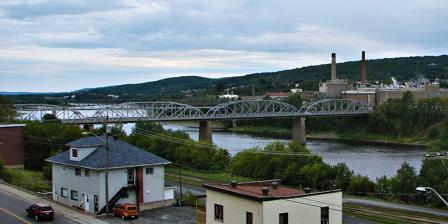
Building: Edmundston–Madawaska Bridge
Country: Canada
Year built: 1920
Bridge Edmundston–Madawaska Bridge Coordinates 47°21′36.5″N 68°19′43.3″W / 47.360139°N 68.328694°W / 47.360139; -68.328694 Crosses Saint John River Characteristics Total length 1,825 feet (556 m) Load limit 5 tons History Construction start 2020 Construction end 2024 Construction cost USD 99 million Opened 1921 Statistics Daily traffic 2,082 Location The Edmundston–Madawaska Bridge is an international bridge which connects the cities of Edmundston , New Brunswick , in Canada and Madawaska, Maine , in the United States , across the Saint John River . The bridge consists of four steel through truss spans, each 70.71 metres (232.0 ft) in length, for a total length of 287.12 metres (942.0 ft), which carries a two lane open steel grid deck roadway. The bridge was constructed in 1920, replacing a cable ferry , and opened in 1921. Its original asphalt and timber deck was replaced with the current steel grid deck in 1961. Transport Canada estimated the bridge's traffic at 759,803 vehicles annually in 2006. Effective October 27, 2017, the Edmundston–Madawaska Bridge weight restriction was reduced to 5 tons. Vehicles over 5 tons will be rerouted to the Fort Kent–Clair Border Crossing located 33 kilometres (21 mi) west or the Saint Leonard–Van Buren Bridge located 41 kilometres (25 mi) southeast of Edmundston. Construction on a new bridge, intended to serve as a replacement, began in May 2021. The new bridge is expected to be opened by the end of 2023, after which the current bridge is slated for demolition. In November 2023, a spokesperson for the U.S. General Services Administration said that the new bridge wouldn't open until the Spring of 2024 because of delays in the construction of the U.S. Customs House building. The Maine Department of Transportation said that the entire bridge project, including the demolition of the old bridge, would be completed by 30 June 2025. The new bridge which cost $ 135 million opened in June 2024. Funding for the construction of the bridge was divided between the U.S. federal government's Infrastructure for Rebuilding America Grant Program (INFRA) and the governments of New Brunswick and Maine. Border crossing Main article: Madawaska - Edmundston Border Crossing The Madawaska - Edmundston Border Crossing is located at the Edmundston–Madawaska Bridge that connects the town of Madawaska, Maine with Edmundston, New Brunswick on the Canada–US border . The first US border station at Madawaska was a small white cabin at the end of the bridge.  Around 1930, a two-story wooden border station was constructed.  This was replaced by the current one-story brick border station in 1960.  For many years, Canada had a small wooden border station with a red roof.  This structure was replaced in 1992 with the current brick facility. As part of the new bridge construction project, a new land port of entry will be built on the Madawaska side; construction is projected to begin in summer 2021. See also List of bridges in Canada References ^ a b "Madawaska/Edmundston International Bridge Replacement Project" . maine.gov . Maine Department of Transportation . ^ "Weight Limit on Madawaska-Edmundston International Bridge in Maine reduced to five tons beginning Friday, October 27th" . livingstonintl.com . November 3, 2017 . ^ MacKinnon, Bobbi-Jean (20 November 2023). "Opening of new international bridge in Edmundston delayed, cost increased" . CBC . ^ Fowler, Shane (2022-11-17). "New international bridge in northern N.B. hits the halfway mark" . CBC . ^ Poitras, Jacques (2024-06-13). "New bridge between New Brunswick and Maine may not revive battered cross-border bonds" . CBC . ^ "Senator Collins Announces $36 Million toward Replacement of Madawaska International Bridge | U.S. Senator Susan Collins of Maine" . www.collins.senate.gov . 2019-07-22 . External links Wikimedia Commons has media related to Edmundston–Madawaska Bridge . Transport Canada v t e Saint John River Watershed Tributaries Maine Allagash River Aroostook River Baker Branch Saint John River Blackwater River Big Black River Birch River Brown River Campbell Branch Little Black River Chimenticook River Daaquam River Depot River East Branch Pocwock Stream Fish River Gobeil River Little Black River Little Machias River Little Madawaska River Little River Little Saint Roch River Little Southwest Branch Saint John River Machias River Meduxnekeag River Musquacook Stream North Branch Birch River North Branch Blackwater River North Branch Meduxnekeag River Northwest Branch Saint John River Otter River Pocwock River Red River River De Chute Saint Francis River Saint John River Shields Branch South Branch Birch River South Branch Blackwater River South Branch Machias River South Branch Meduxnekeag River Southwest Branch Saint John River St. Croix Stream West Branch Little Black River West Branch Pocwock Stream New Brunswick Aroostook River Becaguimec Stream Canaan River Hammond River Iroquois River Jemseg River Kennebecasis River Keswick River Little Iroquois River Madawaska River Meduxnekeag River Nashwaak River Nerepis River North Branch Meduxnekeag River Oromocto River River De Chute Saint Francis River Saint John River Tobique River Lakes Baker Lake Beau Lake Chemquasabamticook Lake Churchill Lake Clear Lake Cross Lake Eagle Lake ( Allagash R. ) Eagle Lake ( Fish R. ) Fish River Lake Glazier Lake Grand Lake Long Lake Mactaquac Lake Millinocket Lake Mud Lake Munsungan Lake Musquacook Lakes Lake Pohenegamook Portage Lake Saint Froid Lake Saint John Ponds Scopan Lake Square Lake Umsaskis Lake Towns Allagash Ashland Blaine Bridgewater Caribou Eagle Lake Easton Edmundston Florenceville-Bristol Fort Fairfield Fort Kent Fredericton Frenchville Grand Bay–Westfield Grand Falls Grand Isle Hampton Hartland Hodgdon Houlton Lac-Frontière Limestone Littleton Madawaska Mapleton Mars Hill Masardis Monticello Nackawic-Millville New Limerick Oromocto Perham Perth-Andover Pohénégamook Portage Lake Presque Isle Quispamsis Rivière-Bleue Rothesay Sainte Agatha Saint-Camille-de-Lellis Saint-Cyprien Saint Francis Saint John Saint-Just-de-Bretenières Saint-Léonard Saint-Marcel Saint-Pamphile Saint-Zacharie Stockholm Sussex Van Buren Washburn Wade Westfield Woodstock Landmarks Allagash Wilderness Waterway Bangor and Aroostook Railroad Clair–Fort Kent Bridge Edmundston–Madawaska Bridge Florenceville Bridge Fort Kent Hartland Bridge North Maine Woods Reversing Falls Saint John Harbour Bridge Saint John River High Level Crossing Saint Leonard–Van Buren Bridge Tinker Dam Watson Settlement Bridge